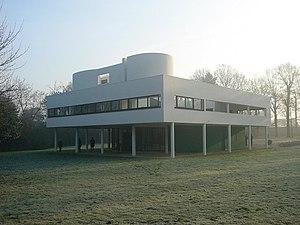
Les Cinq points d'une architecture nouvelle, formulés en ces termes exacts en 1927 par Le Corbusier et son cousin Pierre Jeanneret, se présentent comme une synthèse d'une nouvelle approche de la conception architecturale.
L'œuvre architecturale de Le Corbusier est un ensemble de dix-sept sites conçus au XXᵉ siècle par l'architecte franco-suisse Le Corbusier sur trois continents mais principalement en France.